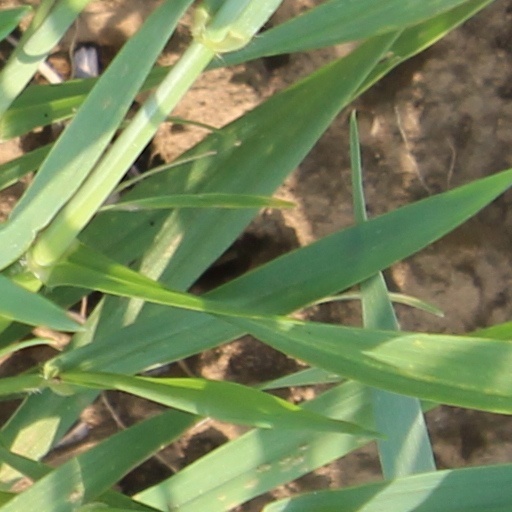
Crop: wheat